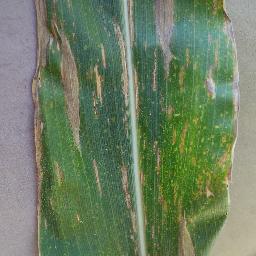
Label: Corn_(Maize)___Gray_Leaf_Spot_(Cercospora)